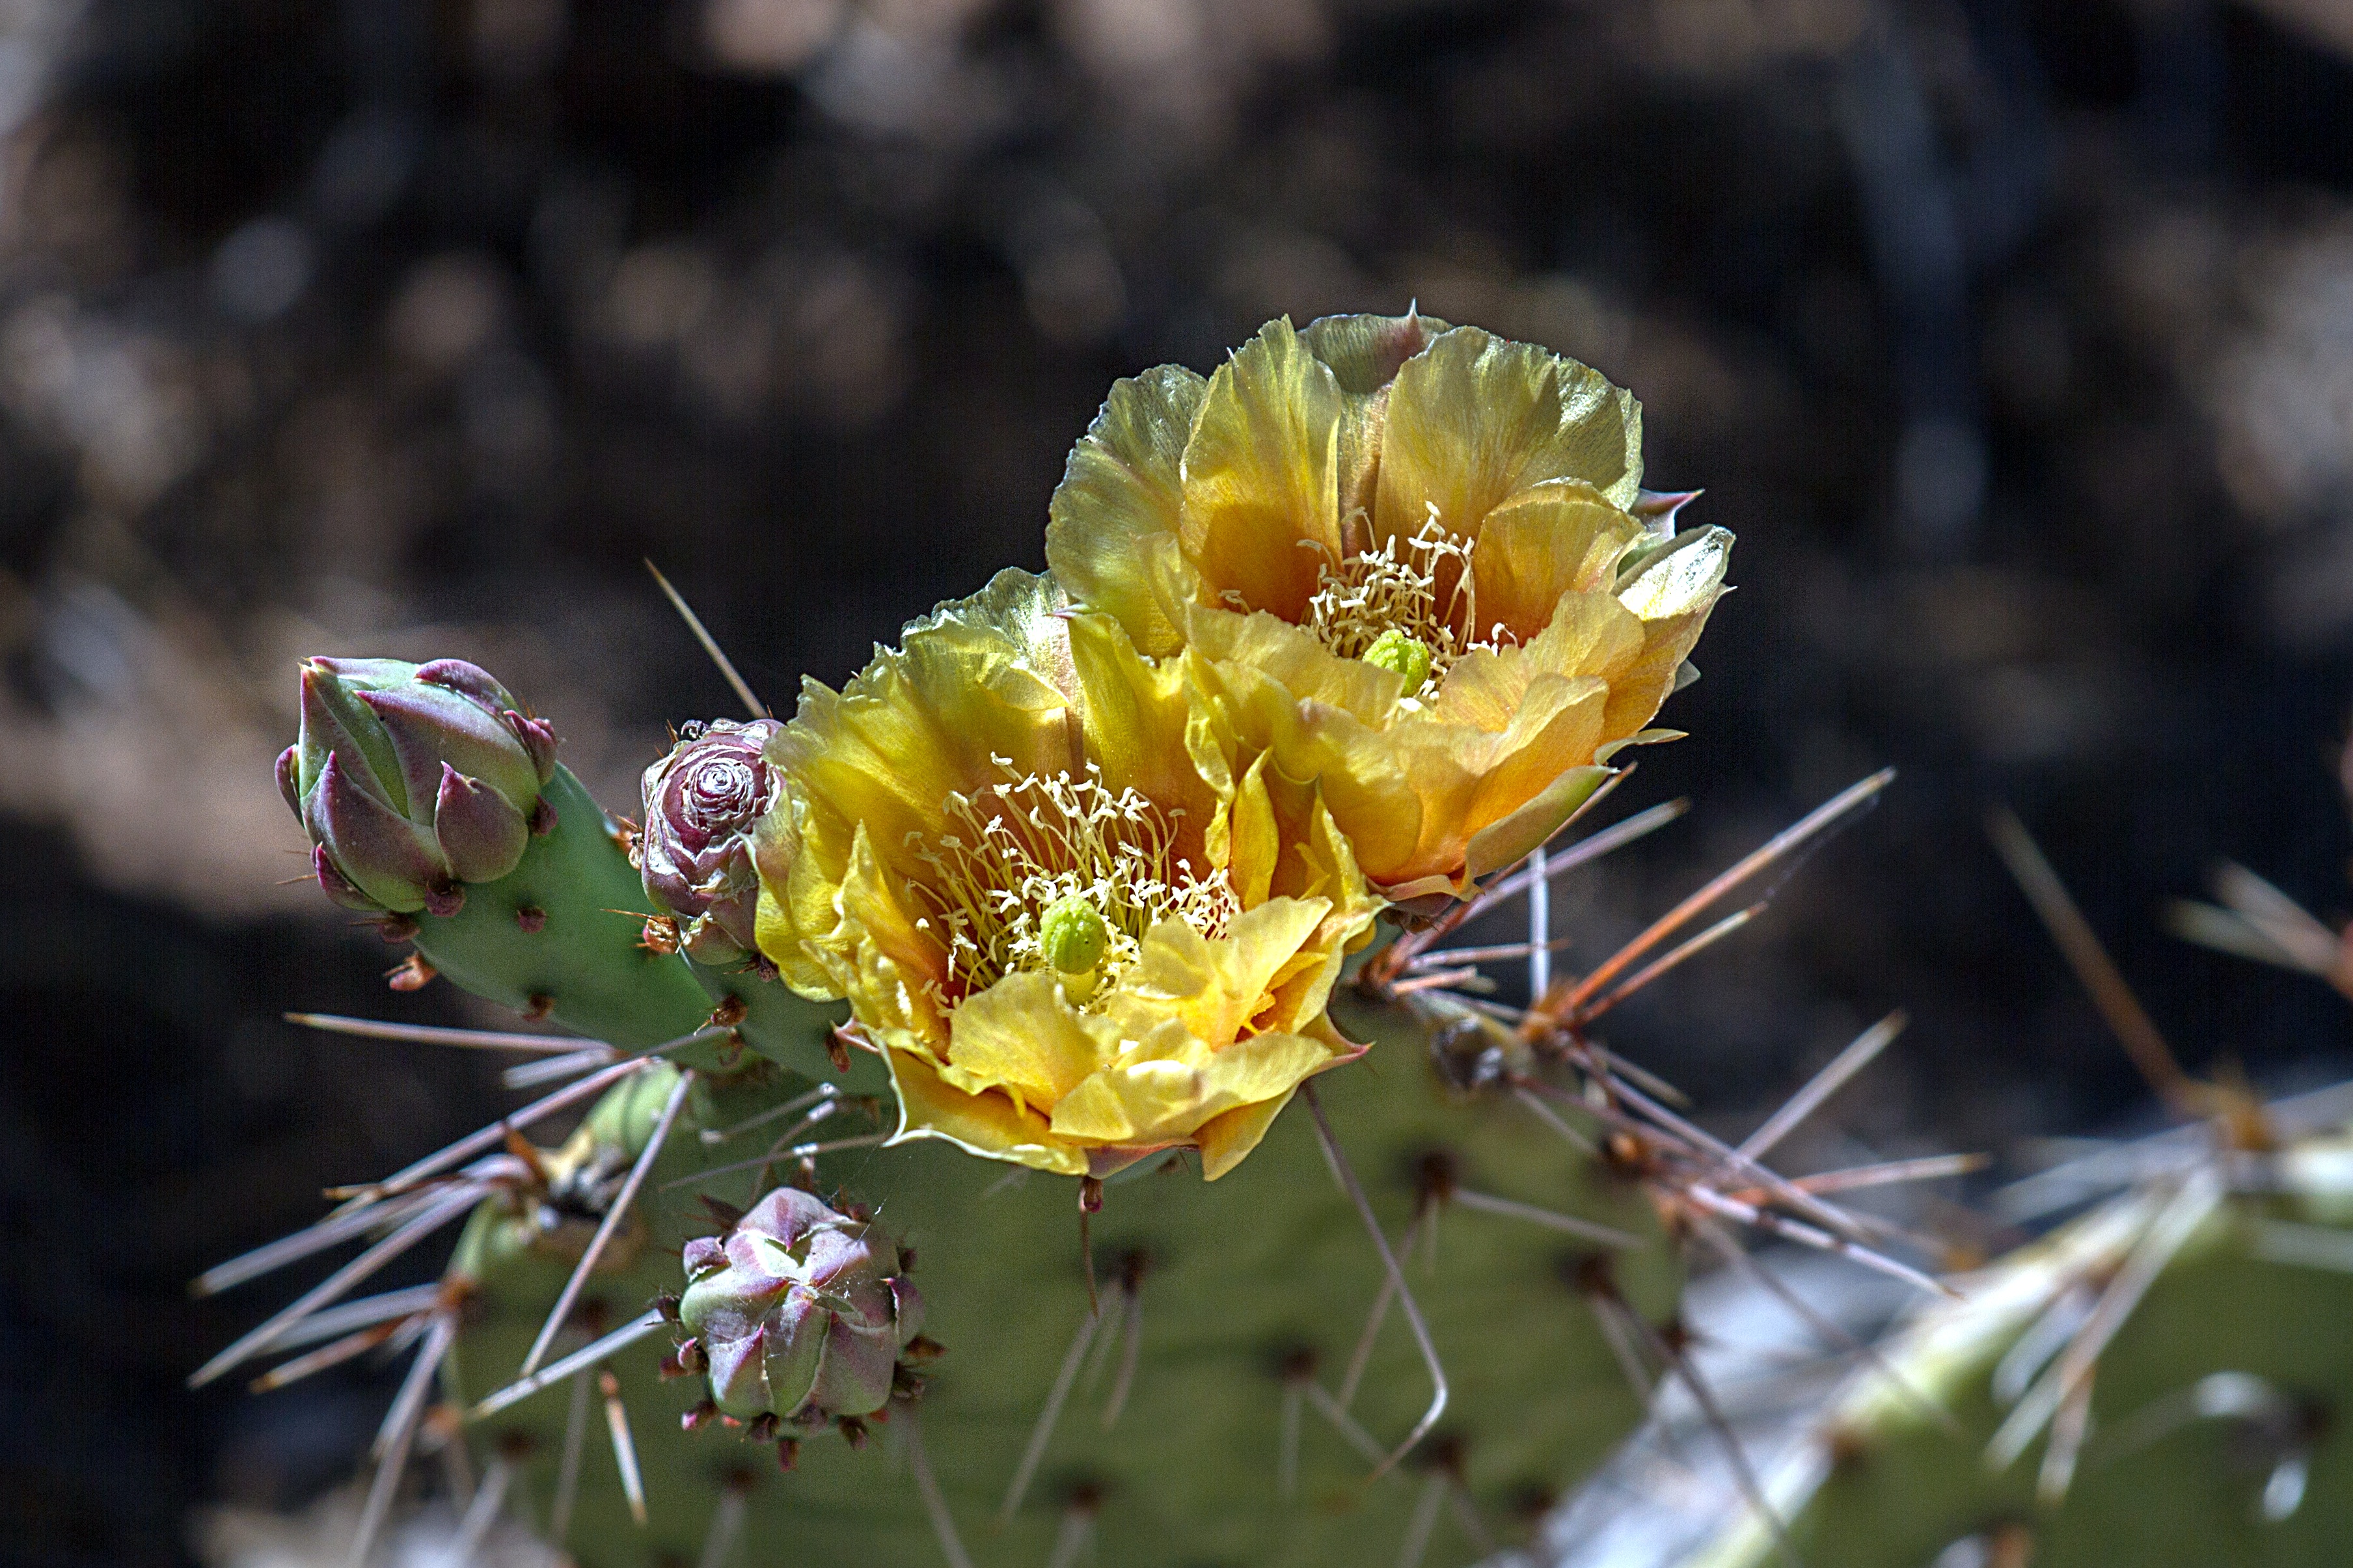
nature, blossom, cactus, plant, flower, produce, botany, grand canyon, close, flora, fauna, wildflower, arizona, places of interest, shrub, macro photography, flowering plant, prickly pear, cactus blossom, grand canyon national park, colorado river, land plant, thorns spines and prickles